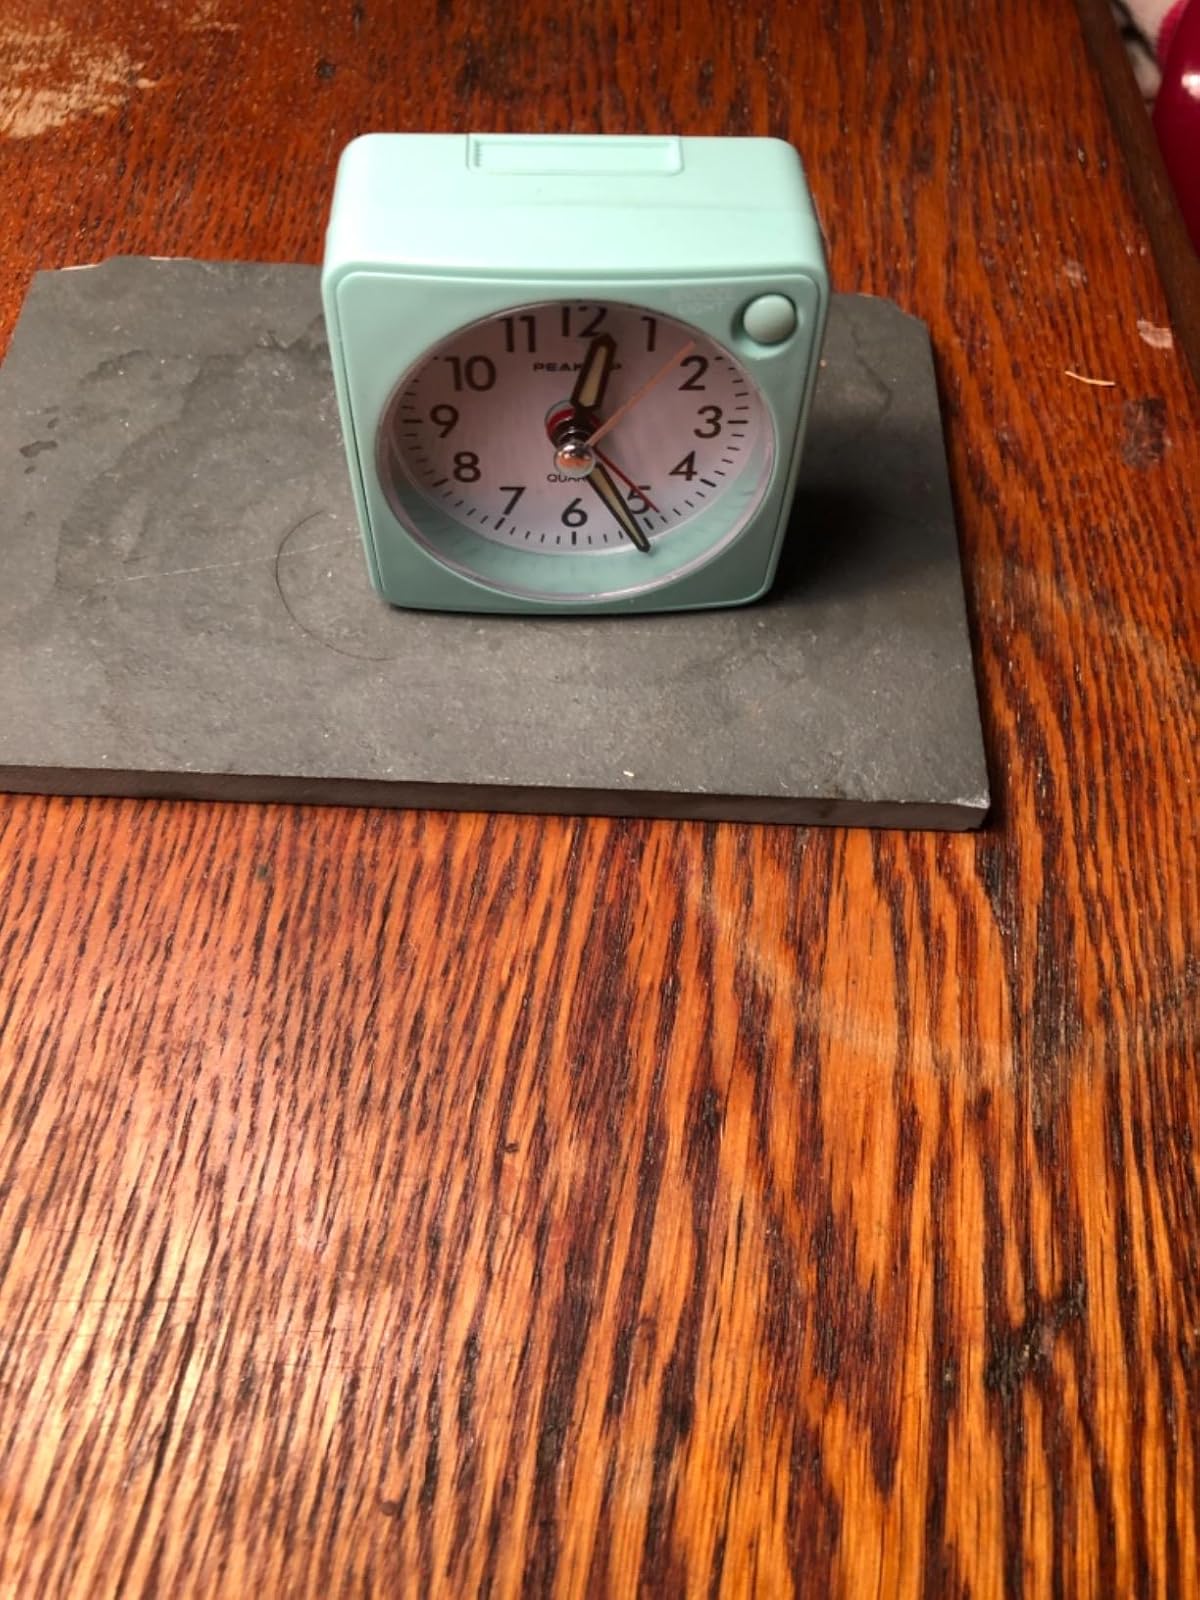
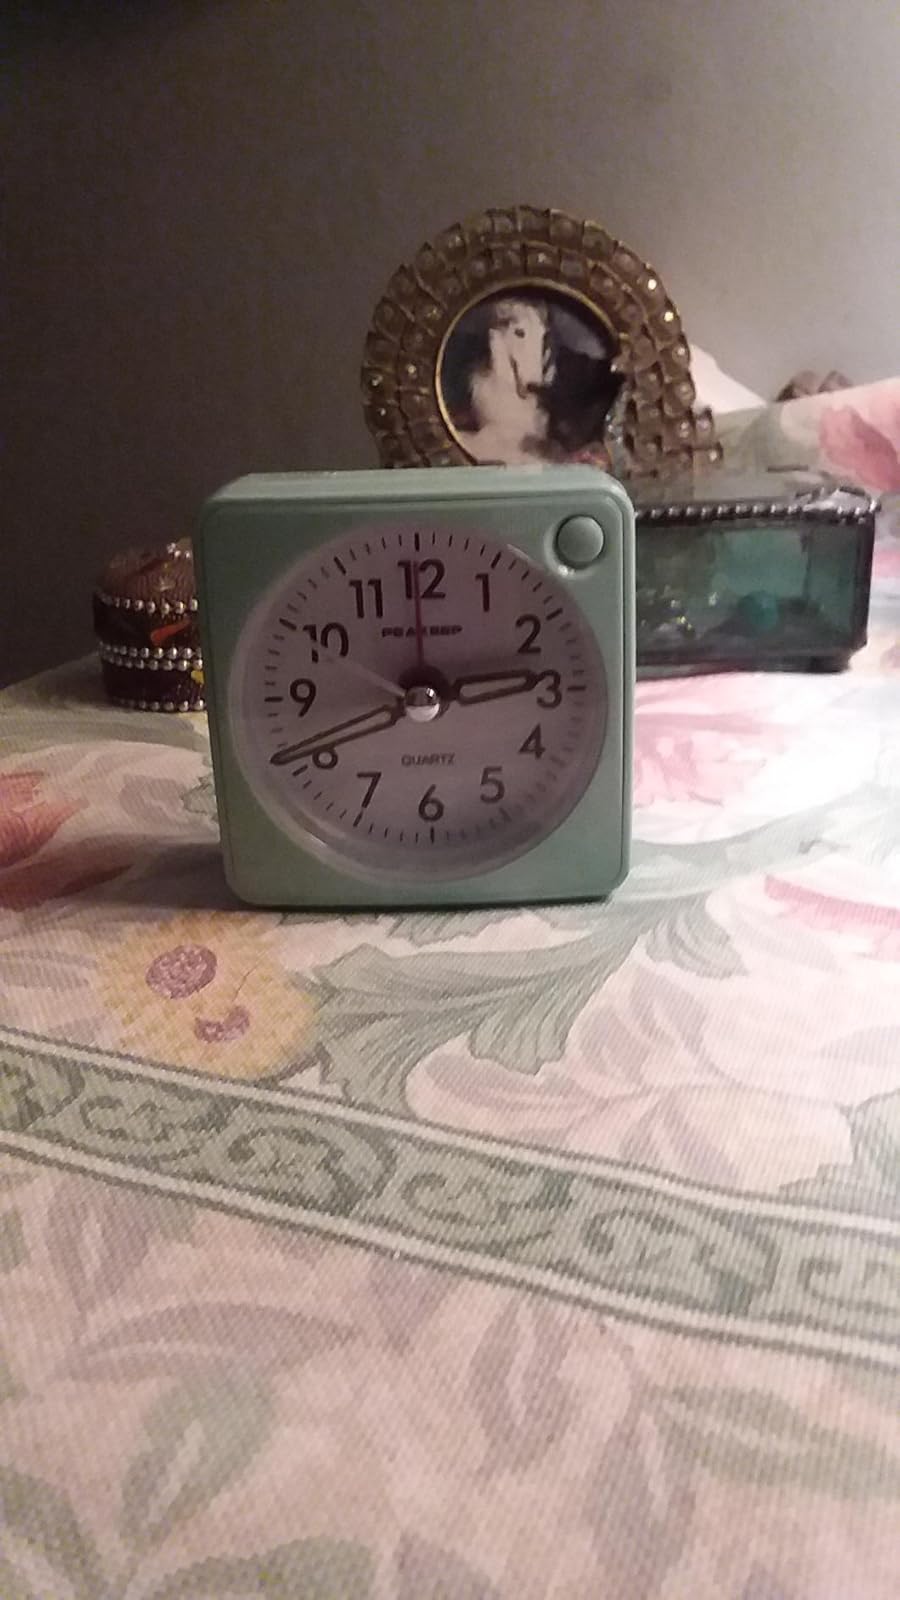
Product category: clock
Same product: yes